Something to Live For (film)

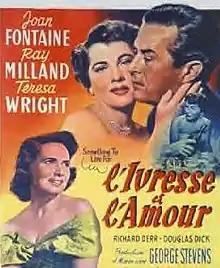
Original poster for the French release

Something to Live For is a 1952 American drama film starring Joan Fontaine, Ray Milland, and Teresa Wright, directed by George Stevens, and released by Paramount Pictures. The screenplay by Dwight Taylor was the first to focus on the Alcoholics Anonymous program as a means of overcoming an addiction to liquor.